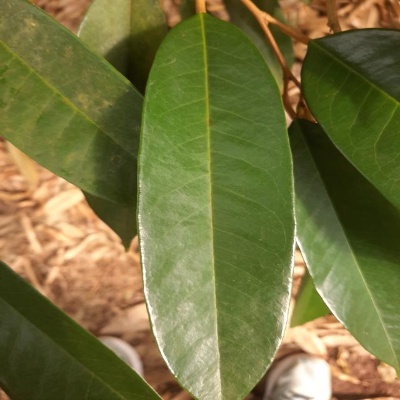
Label: Leaf_Healthy